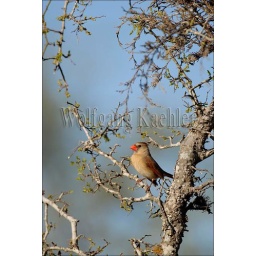
Usa, texas, hill country near hunt, northern cardinal, female in tree